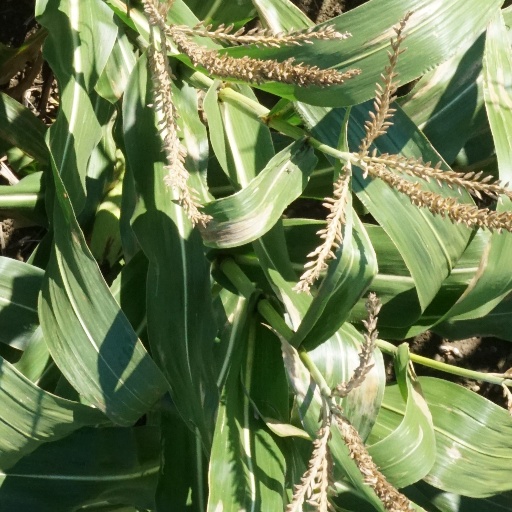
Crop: maize; corn